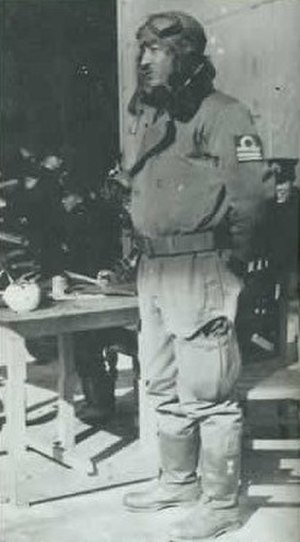
Mitsuo Fuchida
Fuchida træner til angrebet på Pearl Harbor.
Mitsuo Fuchida var en kommandør i Japans kejserlige flådes flystyrker og en pilot før og under 2. verdenskrig.